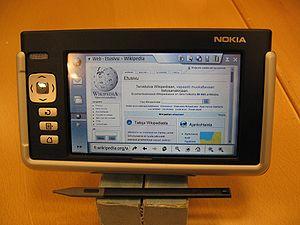
Le Nokia 770 Internet Tablet est un ordinateur développé par Nokia et originellement annoncé au sommet du LinuxWorld à New York le 25 mai 2005. Il est conçu pour l'Internet mobile et l'envoi d'e-mails et inclut des logiciels comme un lecteur de radio sur Internet ou encore un lecteur de flux RSS. Il n'intègre pas les fonctions d'un téléphone cellulaire.